Paolo Toschi

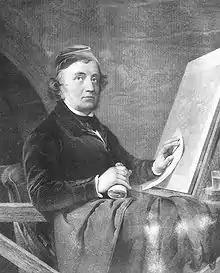
Paolo Toschi by his pupil Carlo Raimondi.

Paolo Toschi (1788 – 30 July 1854) was an Italian draughtsman and engraver. He was born in Parma.